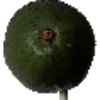
Label: Avocado 1